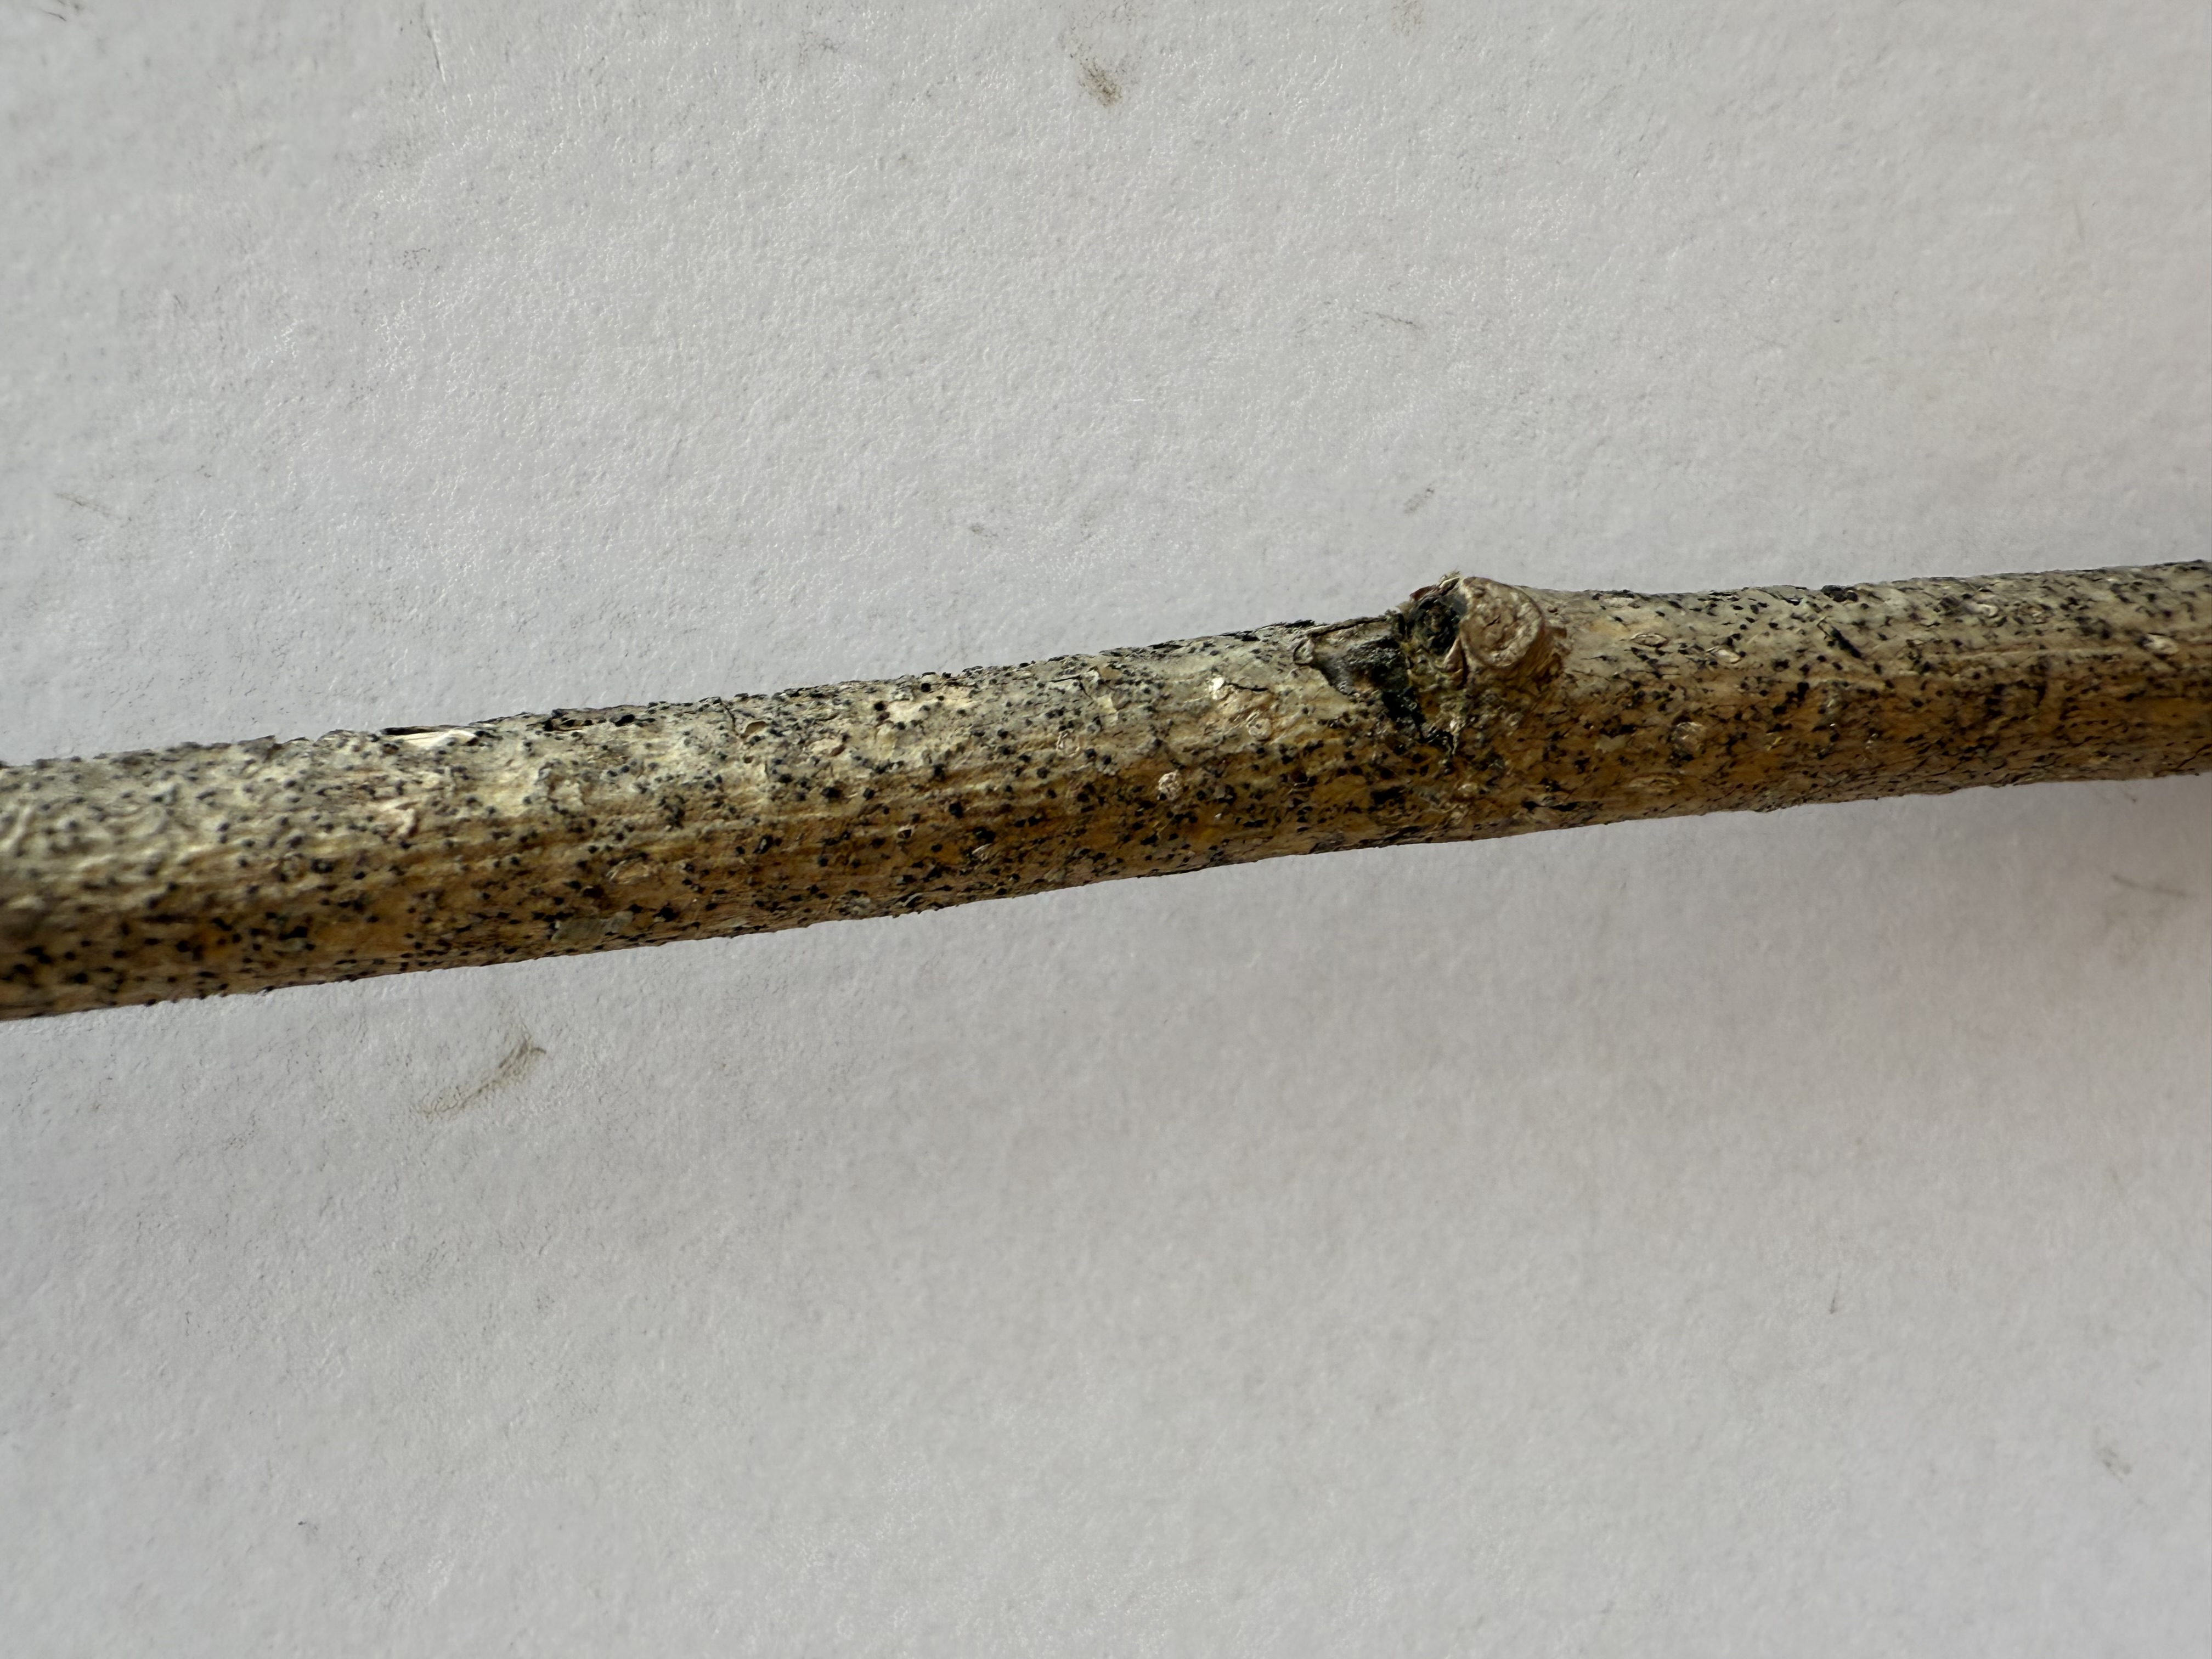
Variety: Black Mulberry